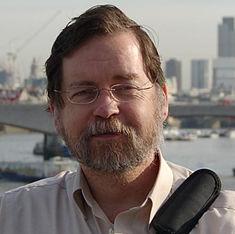
Age: 48